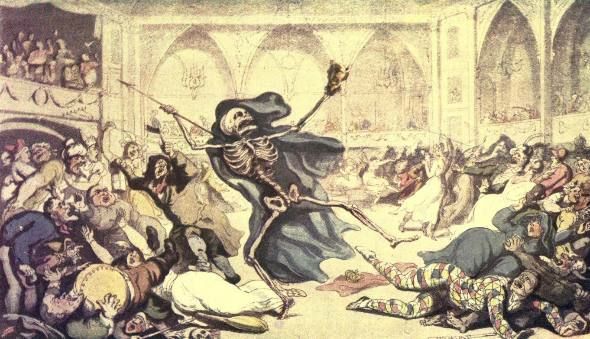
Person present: No